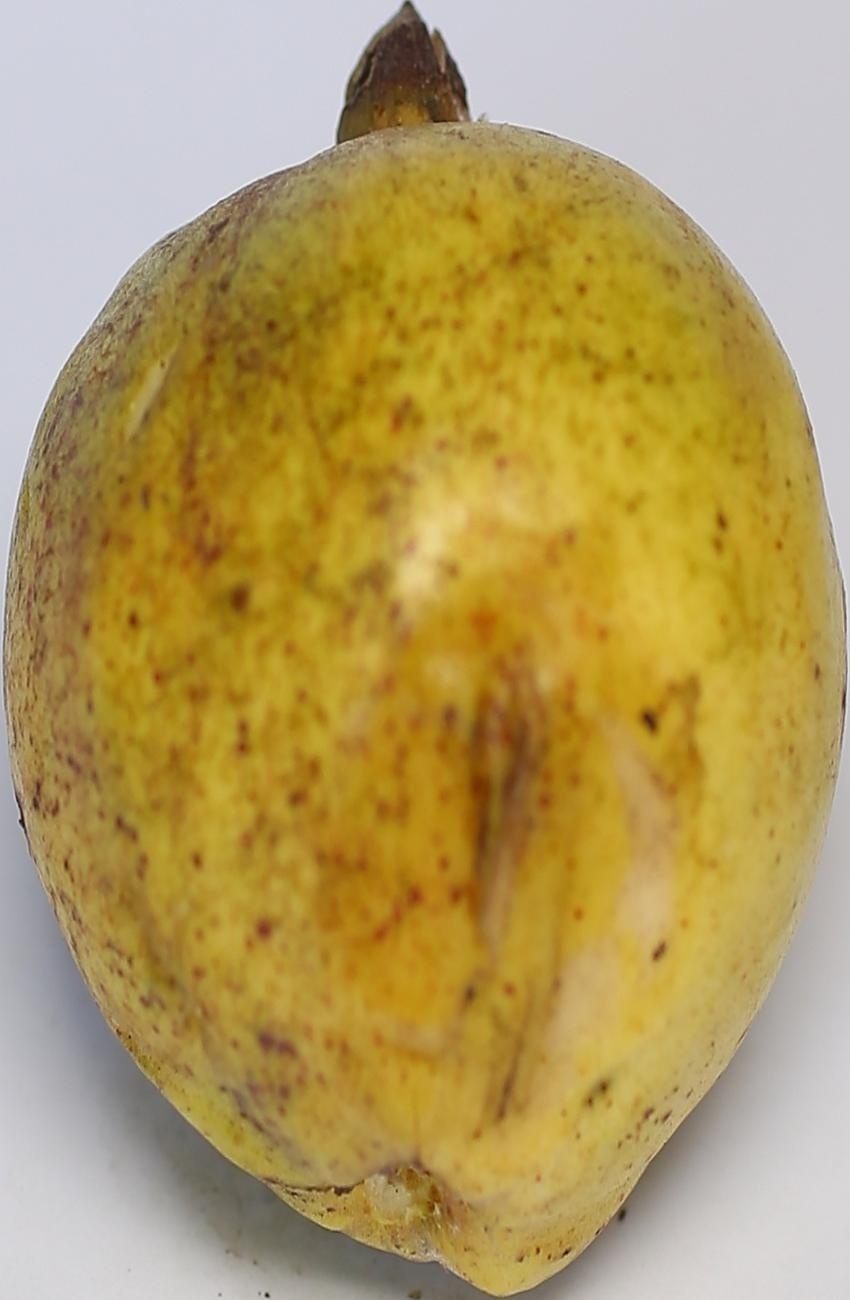
Maturity: ripe
Variety: thadhrami